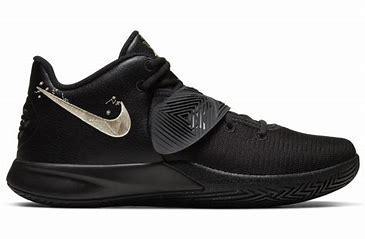
Brand: Nike
Model: Kyrie Flytrap 3